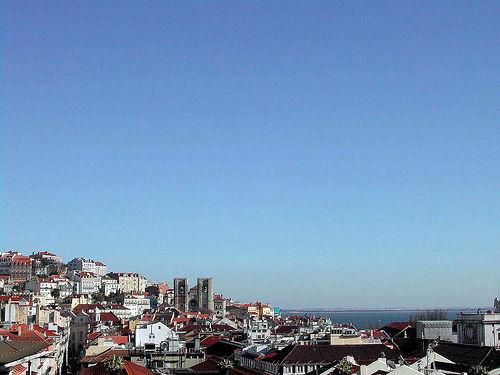
Weather: sun or clear